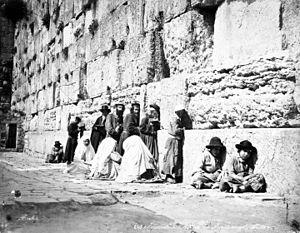
Jérusalem. Mur où les Juifs vont pleurer.